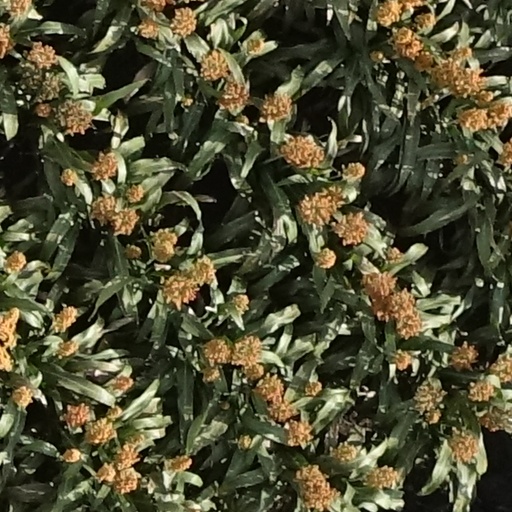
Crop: sorghum